Aristophanes

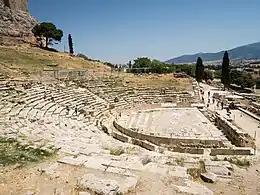
Theatre of Dionysus, Athens – in Aristophanes' time, the audience probably sat on wooden benches with earth foundations.

An Athenian citizen, Aristophanes came from the deme of Kydathenaion, which was part of the Attic tribe ("phyle") of Pandionis. His father was Philippus and his mother was Zenodora. In antiquity, his family was assumed to have connections with the island of Aegina. Little is known about Aristophanes' life, his plays being the main source of biographical information. It was conventional in Old Comedy for the chorus to speak on behalf of the author during an address called the "parabasis", where some biographical facts can usually be found. These facts, however, relate almost entirely to his career as a dramatist and the plays contain few clear and unambiguous clues about his personal beliefs or his private life. He was a comic poet in an age when it was conventional for the playwright to also serve as the play's director ("didaskalos"). The term literally means "teacher," referring primarily to his role in training the chorus in rehearsal, but perhaps also covered his relationship with the audience as a commentator on significant issues.